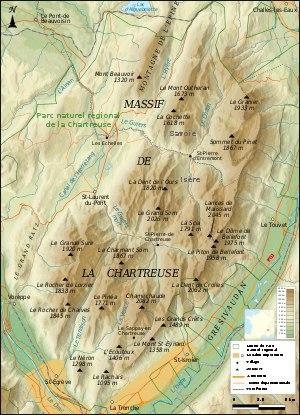
Le massif de la Chartreuse est un massif montagneux des Préalpes, à la limite des départements français de l'Isère et dans une moindre mesure de la Savoie. Il culmine à 2 082 mètres d'altitude à Chamechaude. Il est constitué essentiellement de calcaires disposés en successions d'anticlinaux et de synclinaux formant de longues lignes de crêtes orientées du nord au sud. Les dépressions, au fond desquelles coulent le Guiers et ses affluents, sont séparées par des cols. Le massif, soumis à un climat océanique montagnard, connaît des précipitations relativement importantes mais l'eau est absente de la surface ; elle s'écoule rapidement dans les réseaux karstiques creusés dans le calcaire.